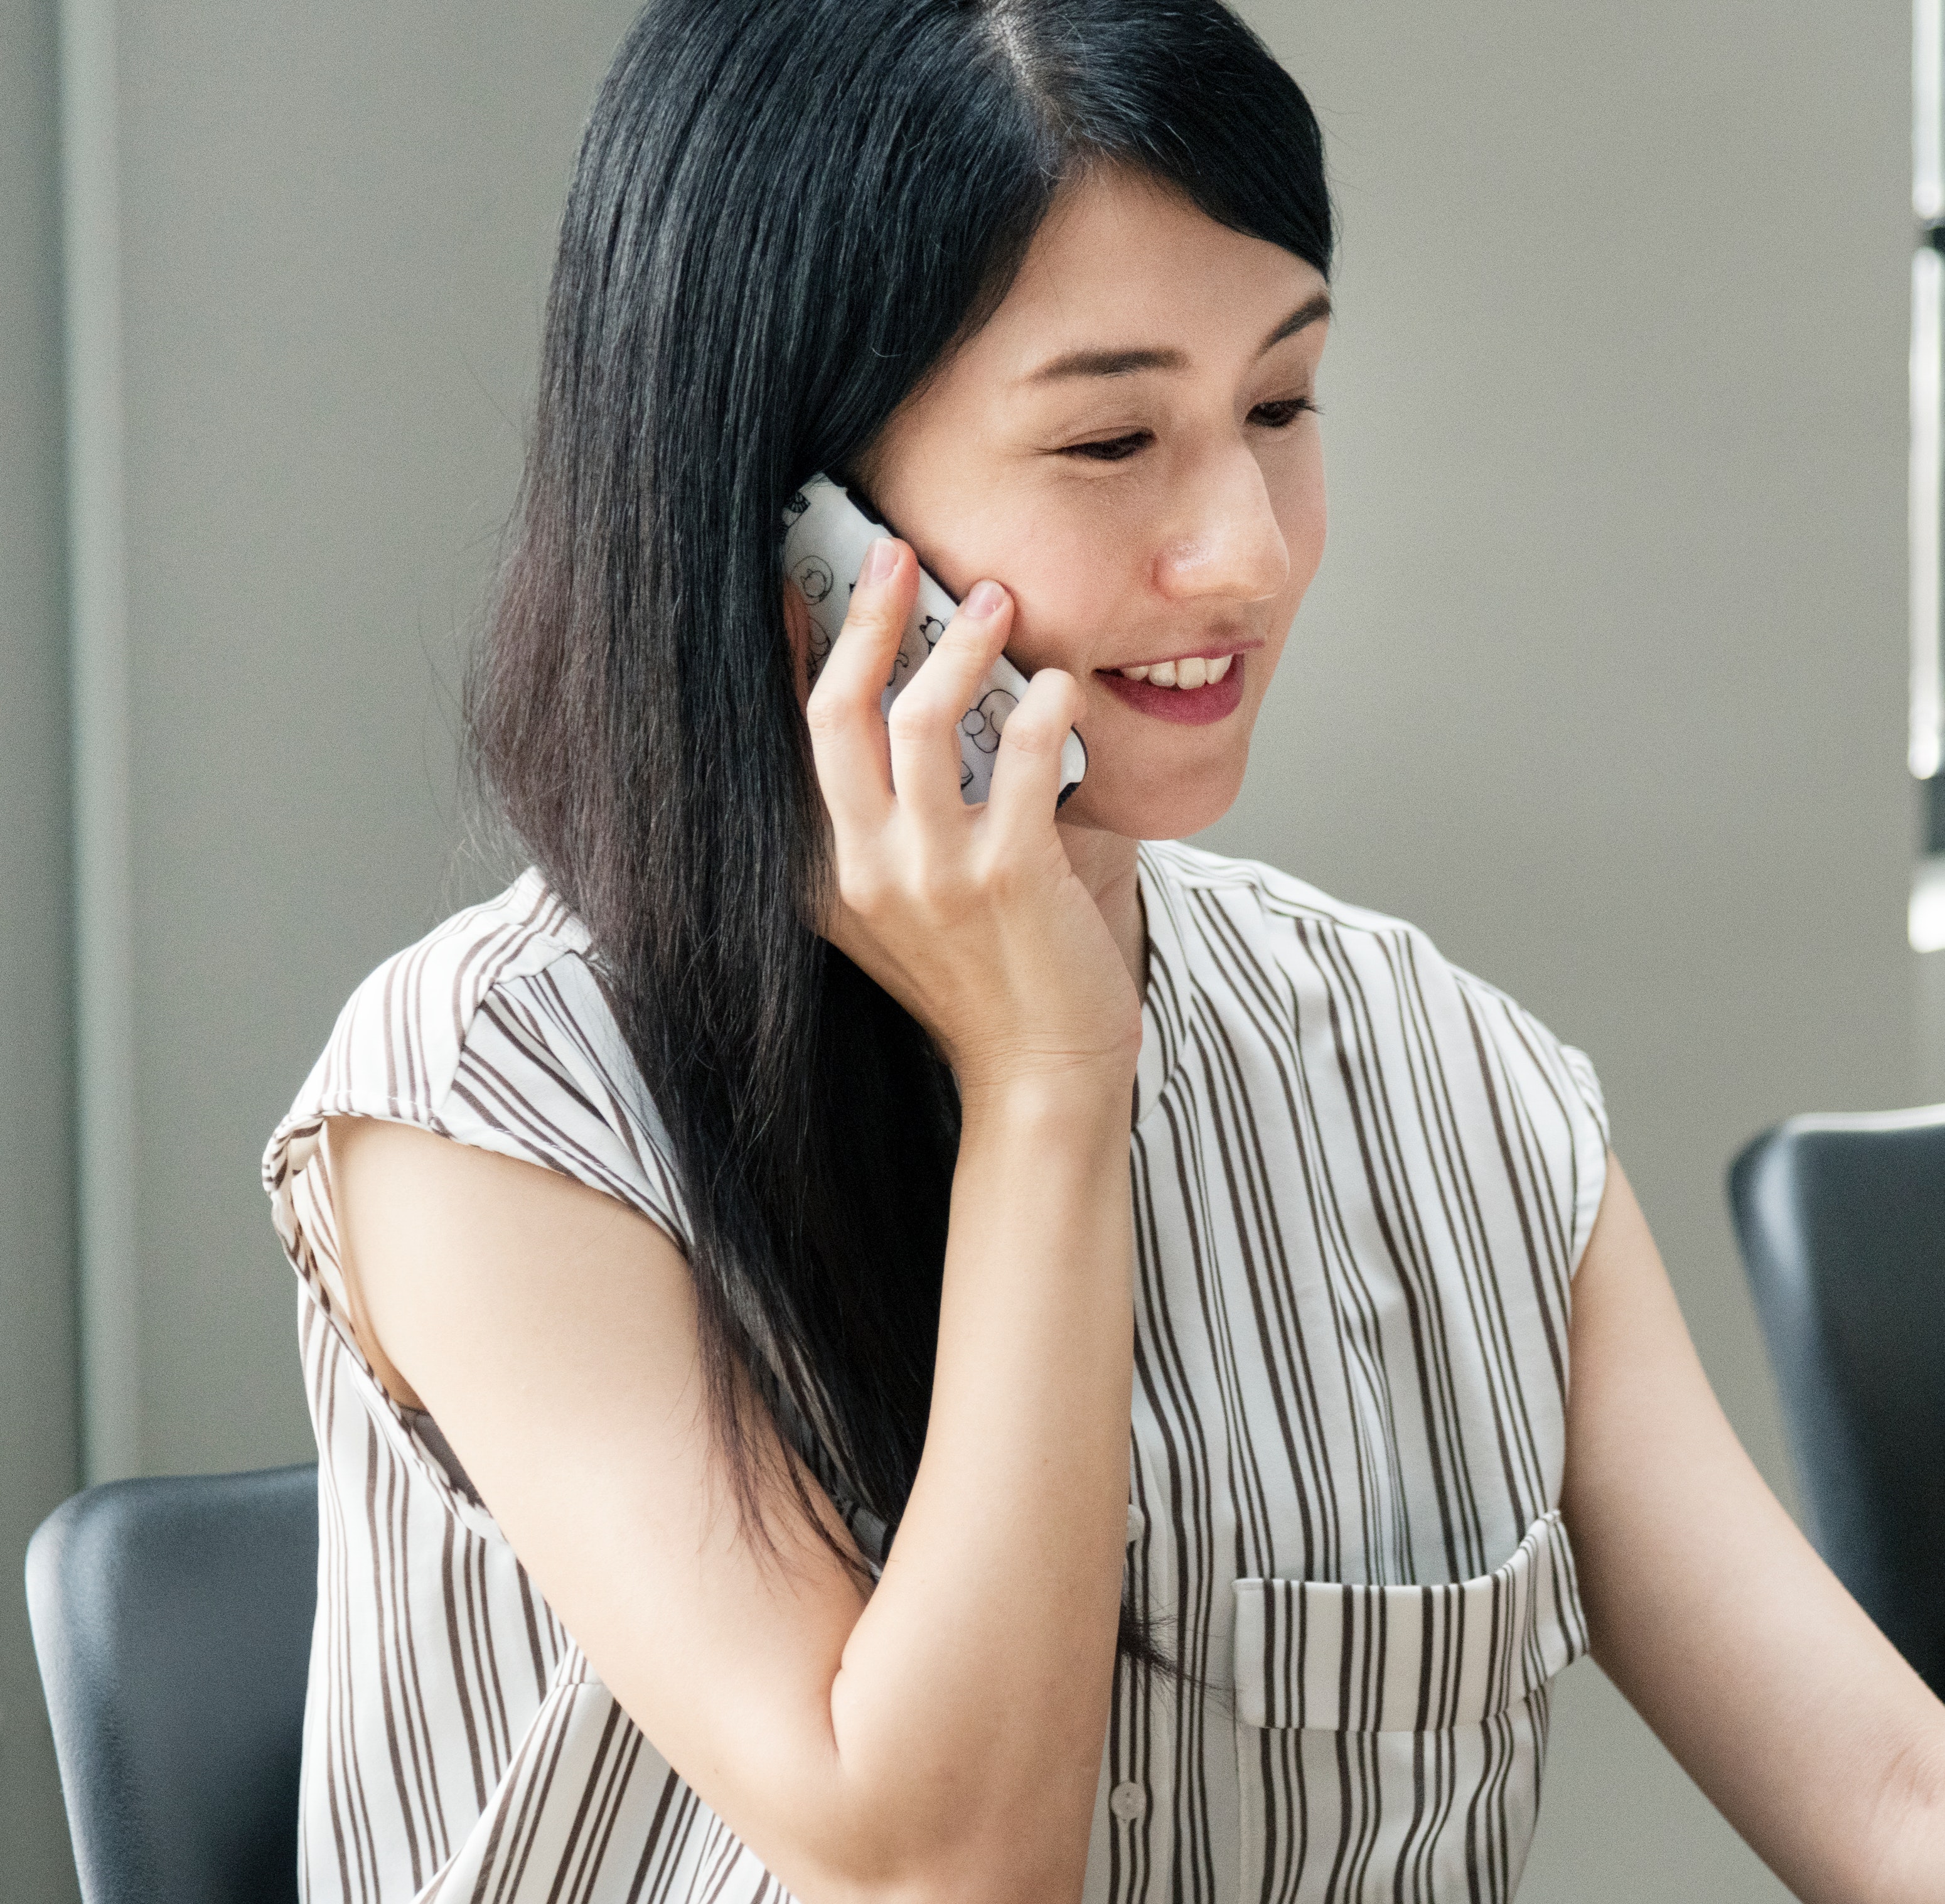
hair, face, facial expression, nose, skin, beauty, chin, lip, black hair, hairstyle, cheek, forehead, mouth, neck, long hair, smile, photography, jaw, hand, ear, temple, gesture, eyelash